Purity ring

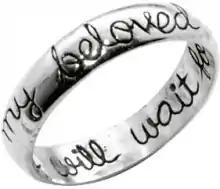
A purity ring made from sterling silver.

Purity rings (also known as promise rings, abstinence rings, or chastity rings) are rings worn as a sign of chastity. Since the 1990s, Christian organizations in the United States used the purity ring as a symbol of commitment. In particular, Catholic and evangelical Christian groups which promoted virginity pledges and virginity before marriage, such as True Love Waits and Silver Ring Thing. Wearing a purity ring is typically accompanied by a religious vow to practice abstinence until marriage. Chastity rings are part of the abstinence-only sex education movement and are intended to act as a physical reminder of the wearer's chastity vow.